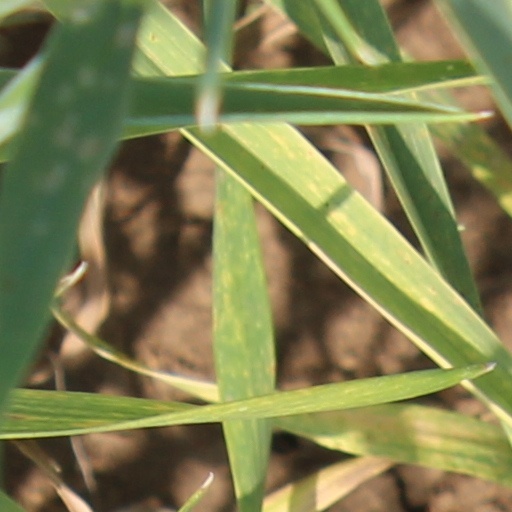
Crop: wheat